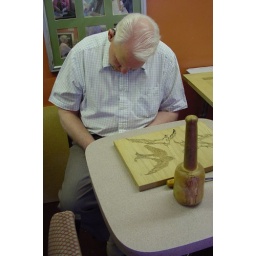
Pat building up skills in preparation to make doors for stage area.